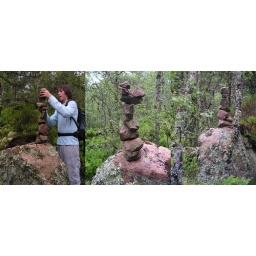
Daniel makes a rather impressive rock tower in the woods at Craigendarroch, Ballater.